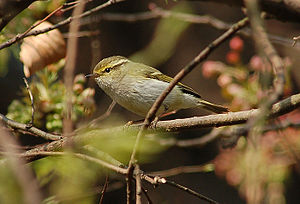
Fuglekongesanger
Fuglekongesanger er en lille sanger i løvsanger-familien. Den kan kendes på hvide vingebånd, gul øjenbrynstribe, gul issestribe og gul overgump.